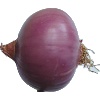
Label: Onion Red Peeled 1